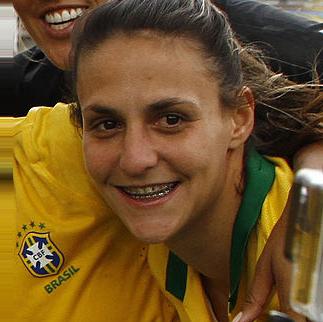
Age: 23